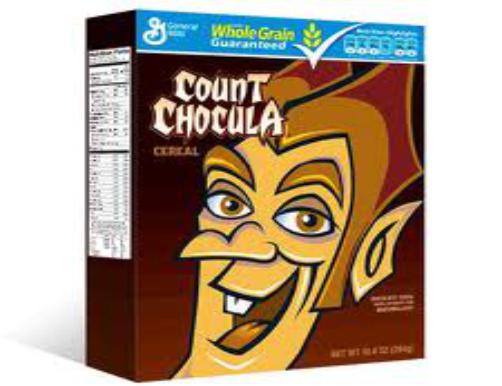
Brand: Count Chocula
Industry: Food